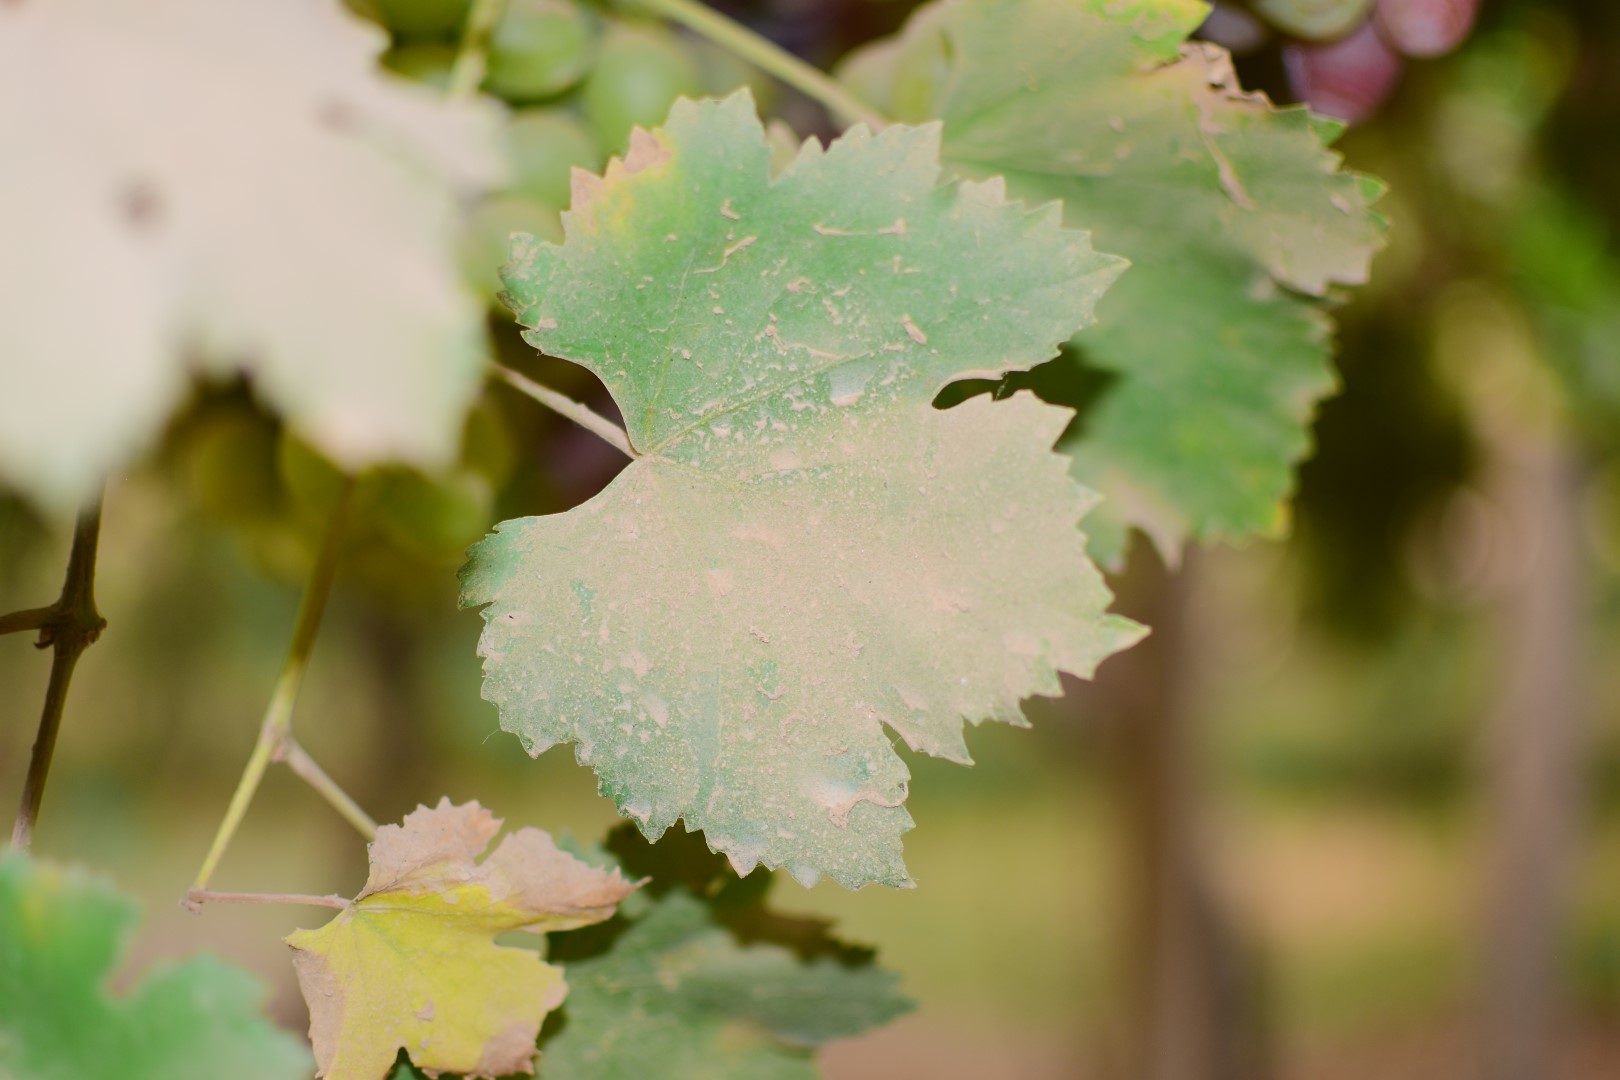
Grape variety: Kamali